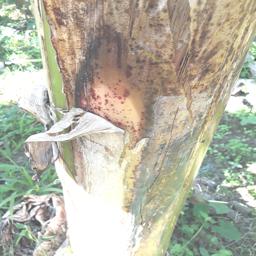
Label: PSEUDOSTEM WEEVIL